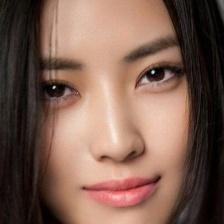
Label: faces